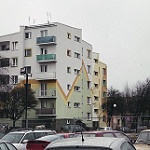
Scene: Outdoor